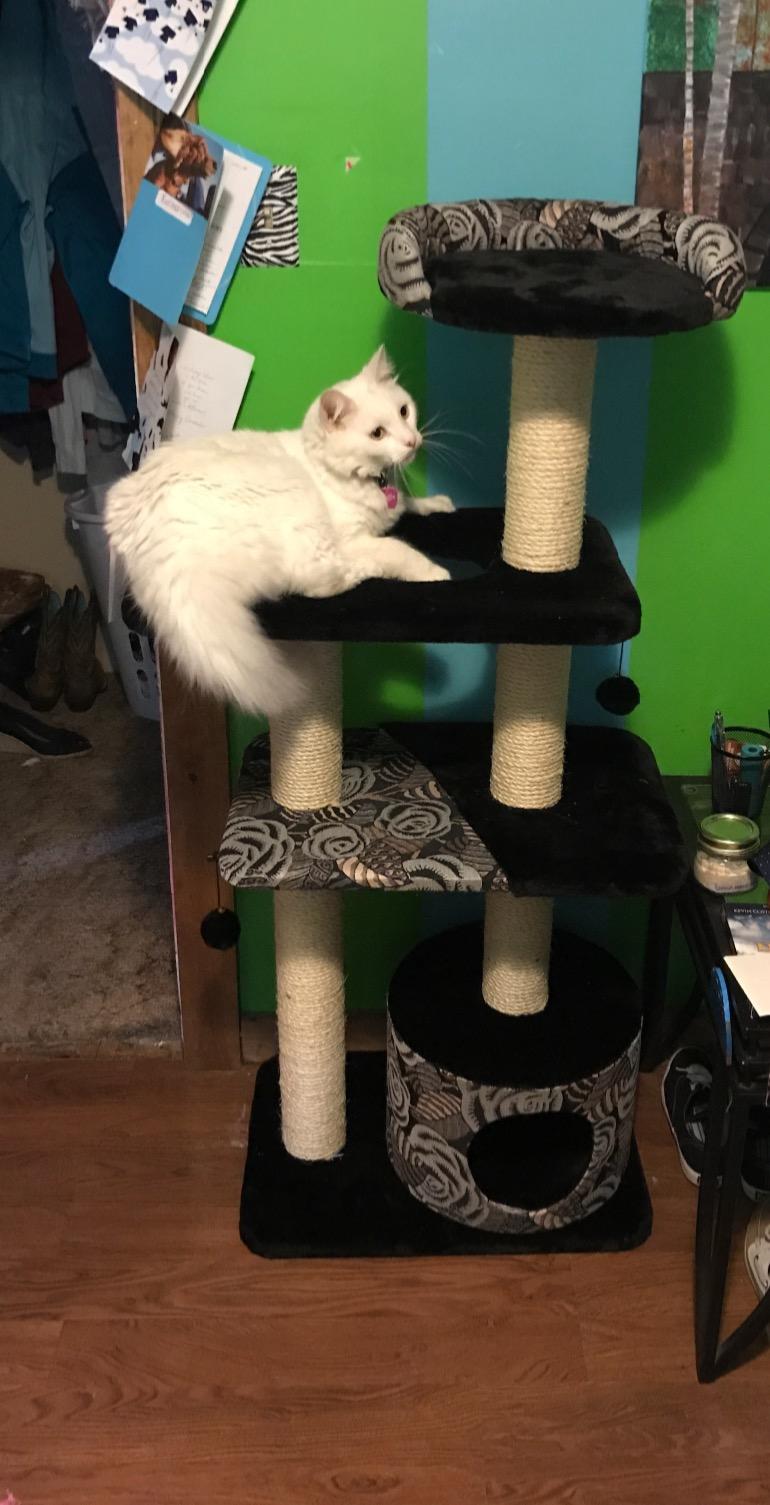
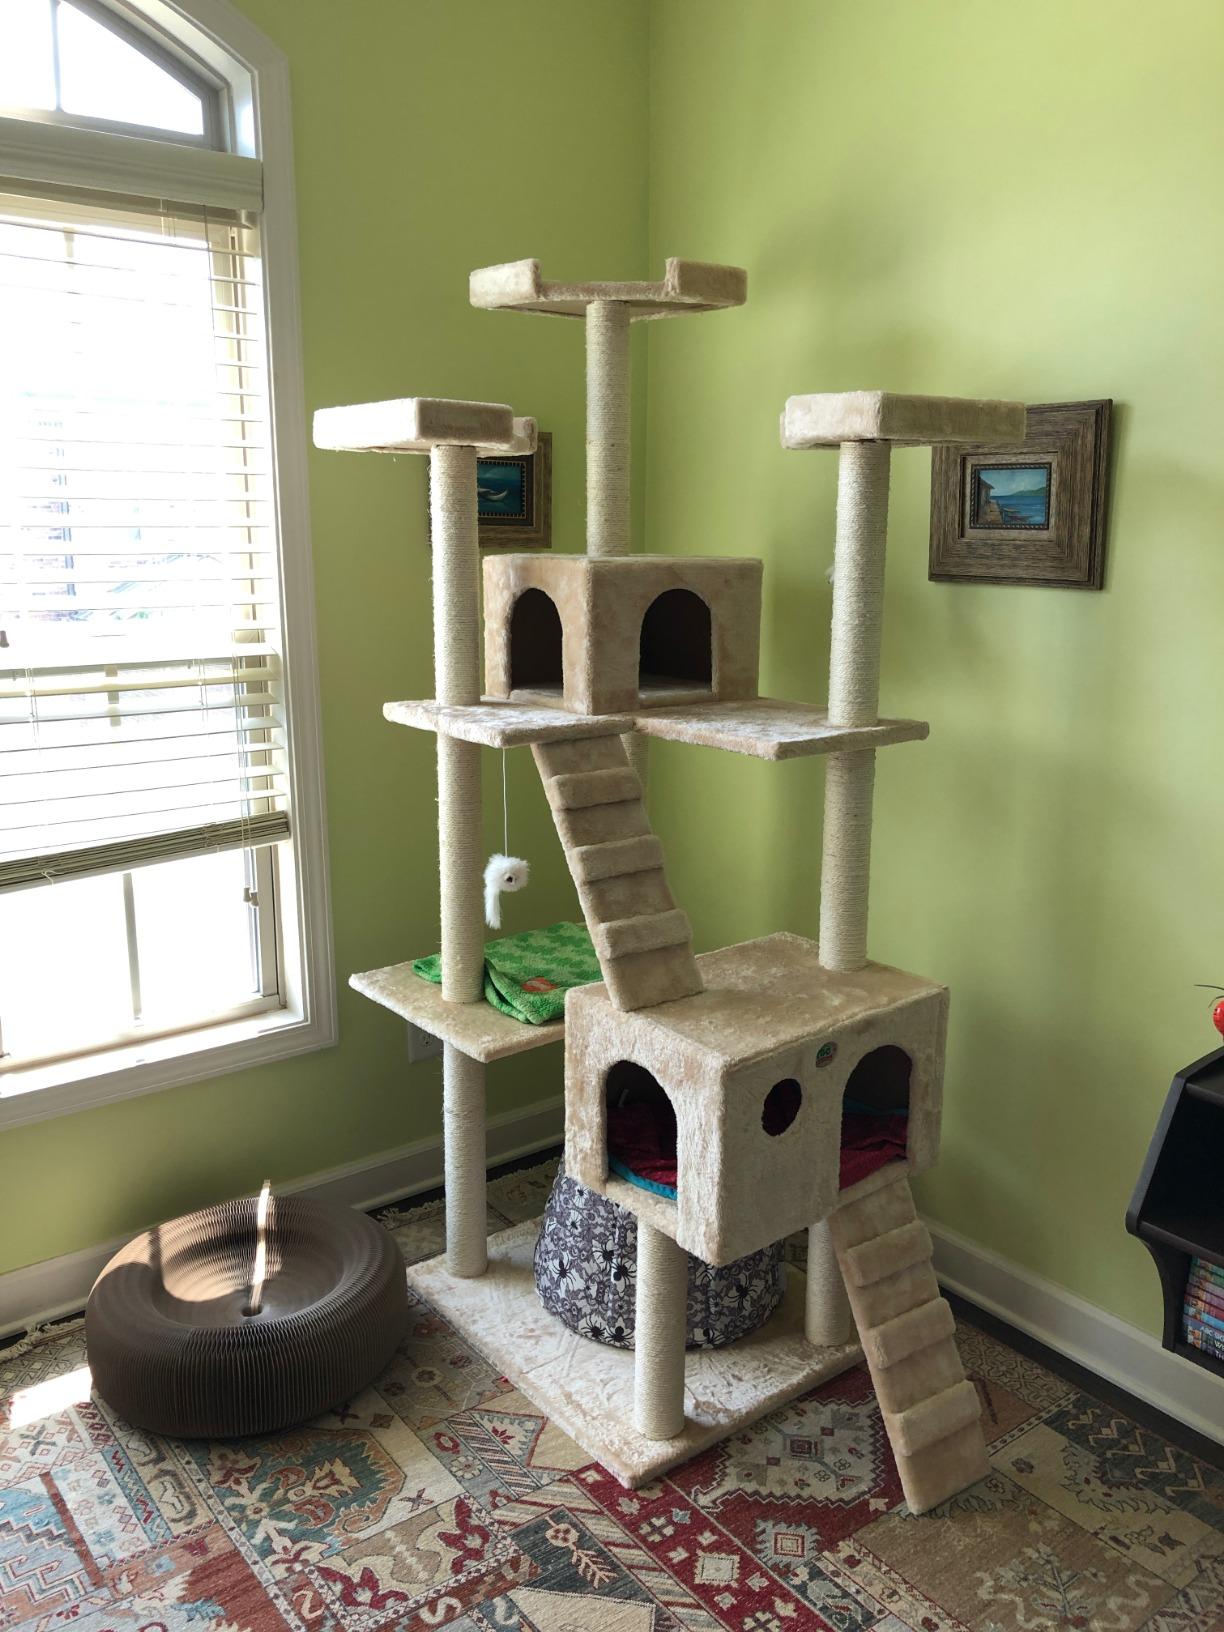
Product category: items_cat tree
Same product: no